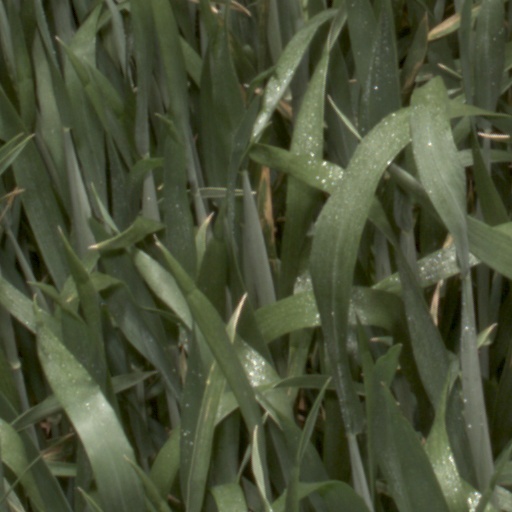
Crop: wheat